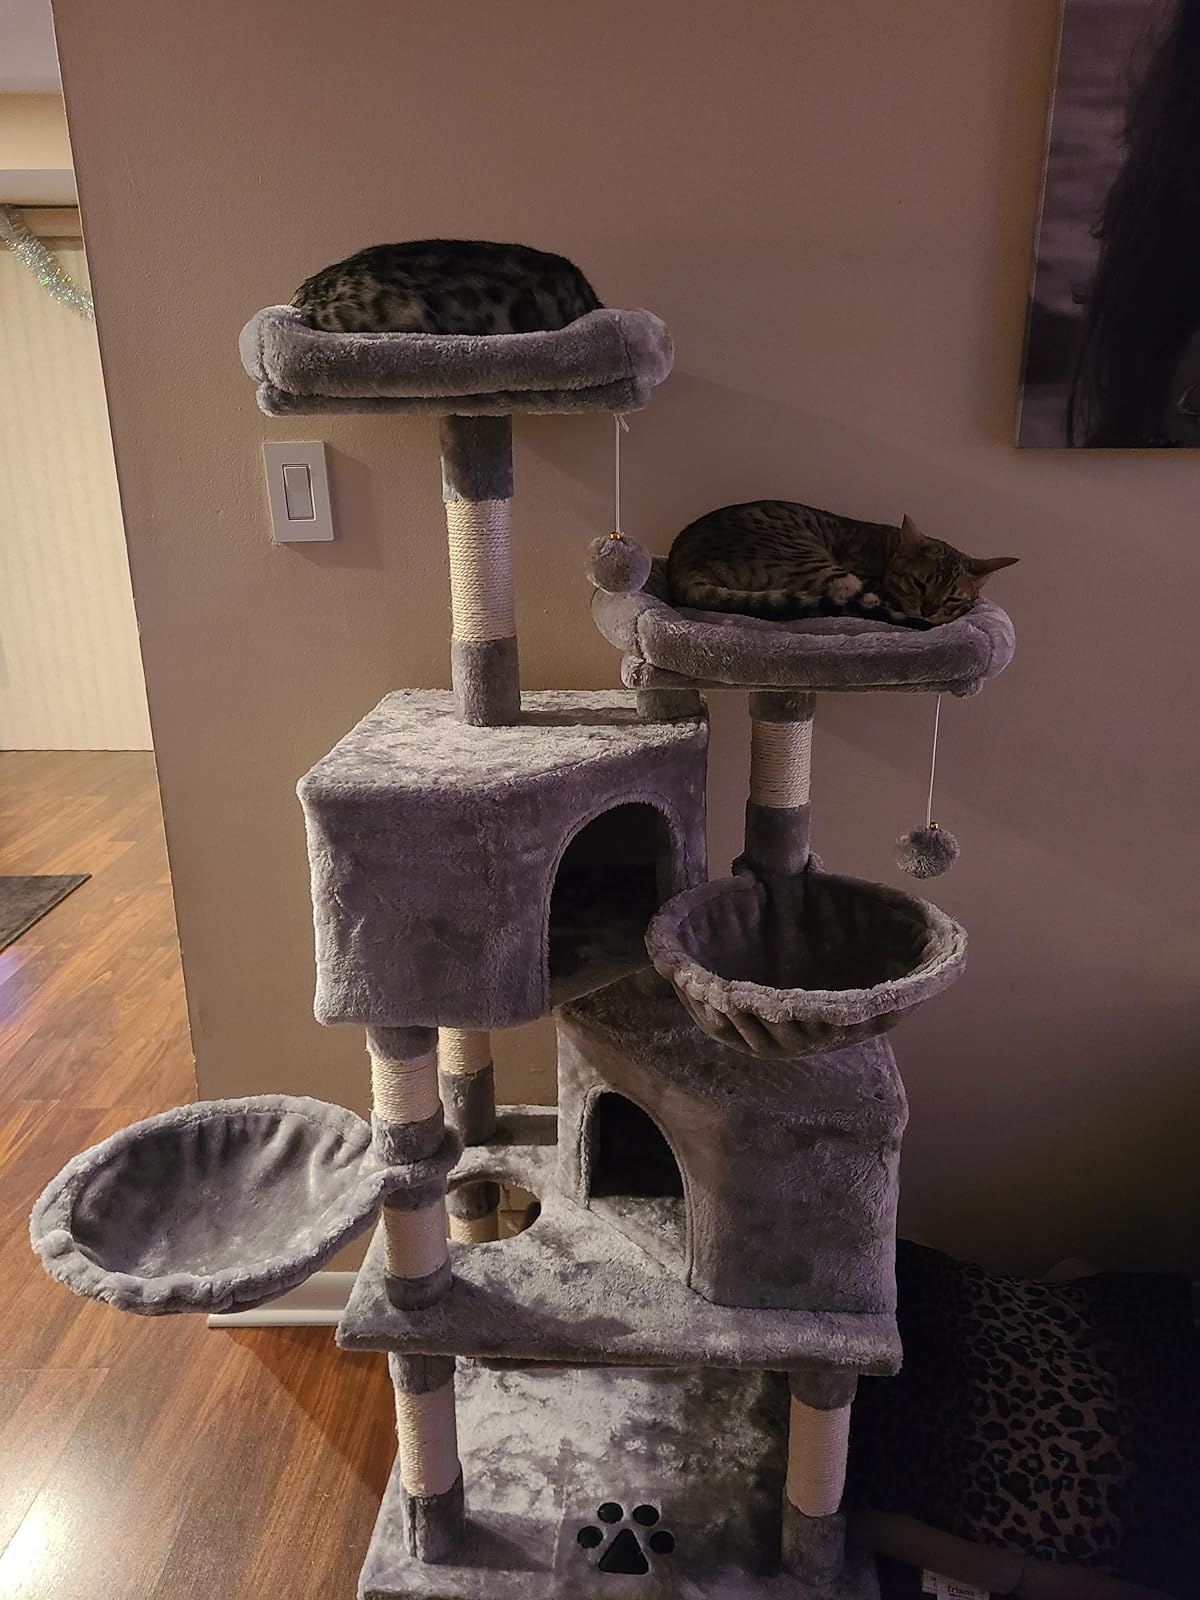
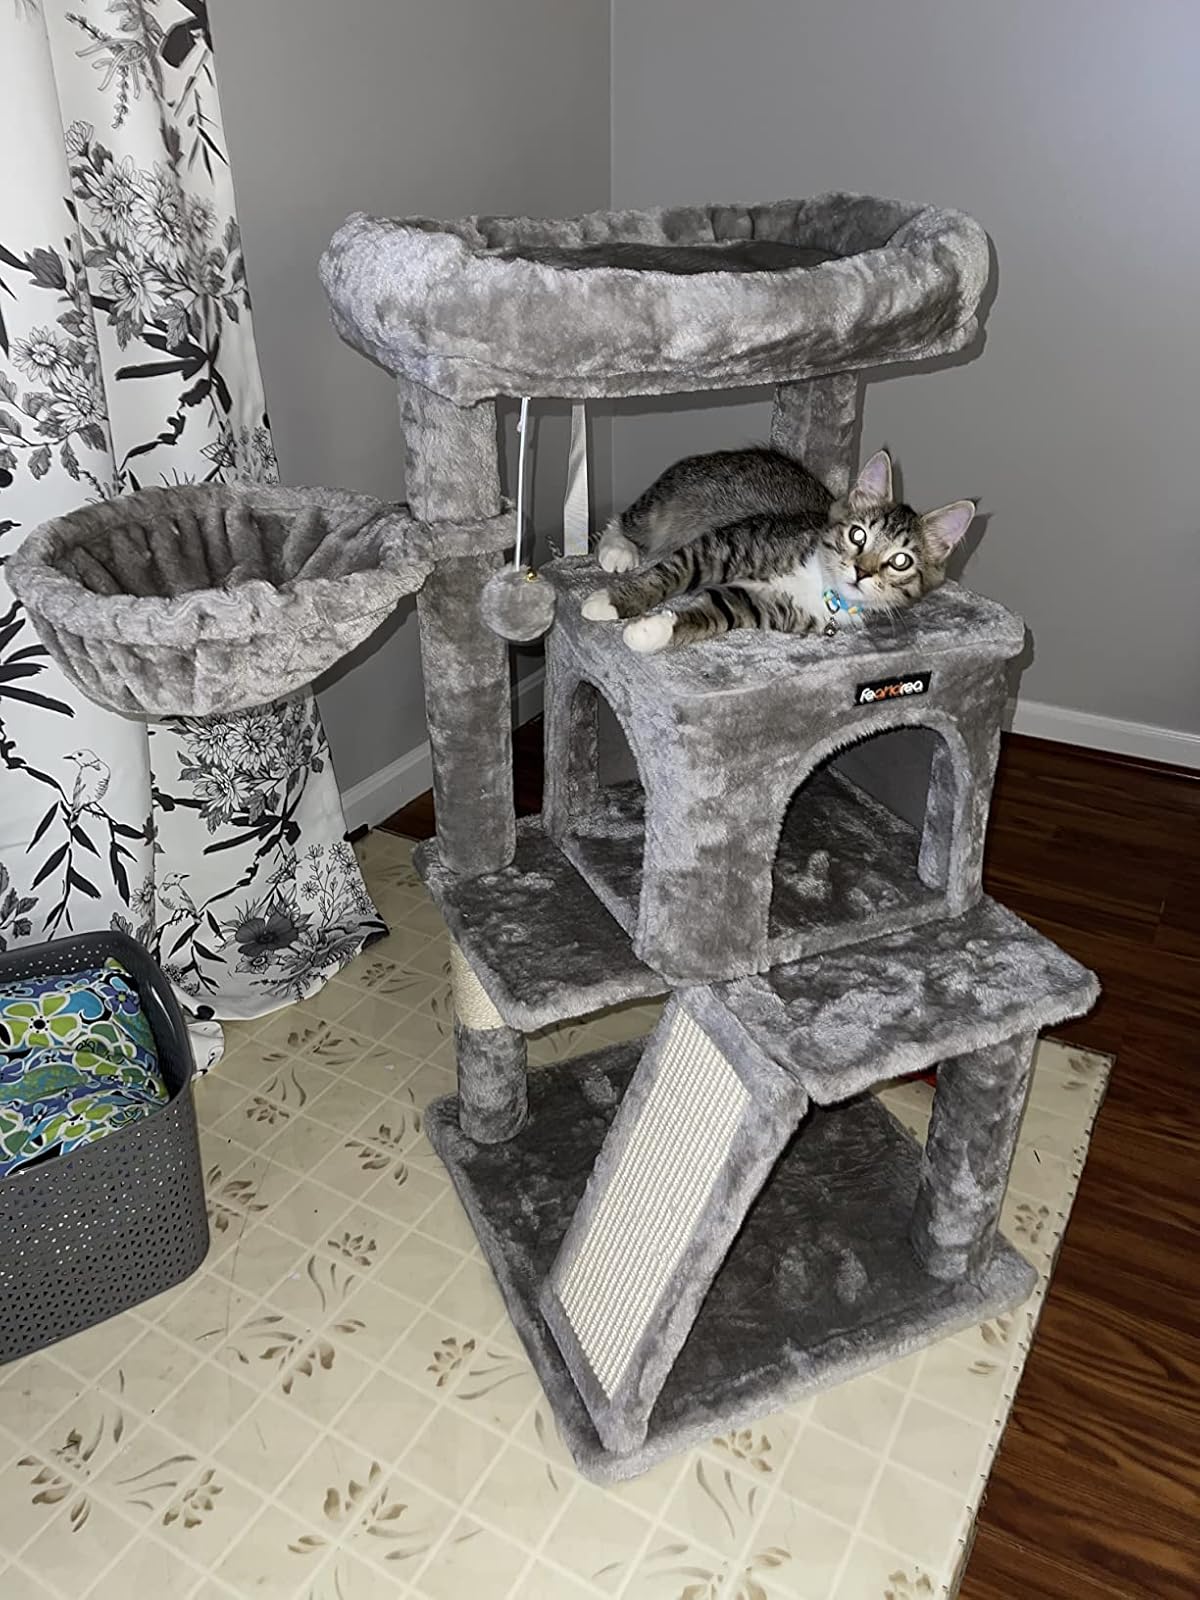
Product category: items_cat tree
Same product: no